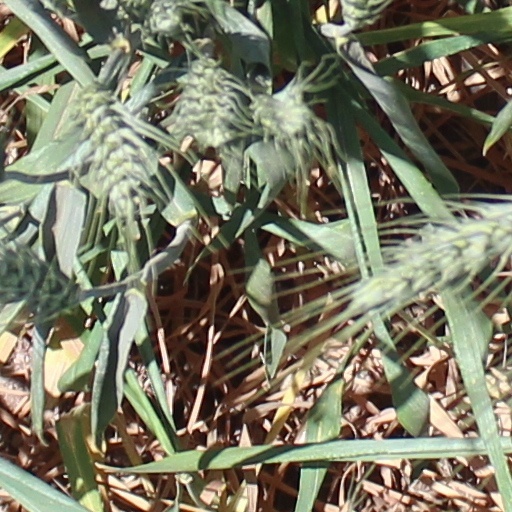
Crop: wheat